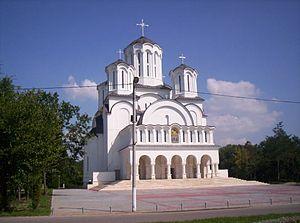
Slobozia est une ville roumaine qui s'élève sur les rives de la rivière Ialomița, dans la plaine danubienne du Bărăgan, en Munténie, région de Valachie. Elle est située à environ 120 km à l'est de Bucarest et à 150 km à l'ouest de Constanța. Il existe de nombreuses localités portant le nom de Slobozia en Roumanie et république de Moldavie : ce toponyme est l'équivalent du nom français « Villefranche ».